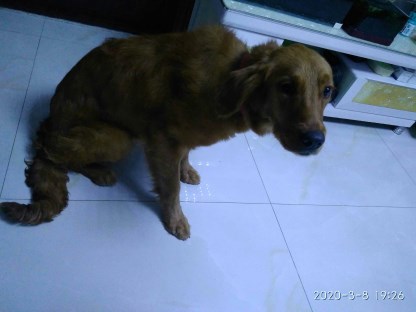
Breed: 5355-n000126-golden_retriever